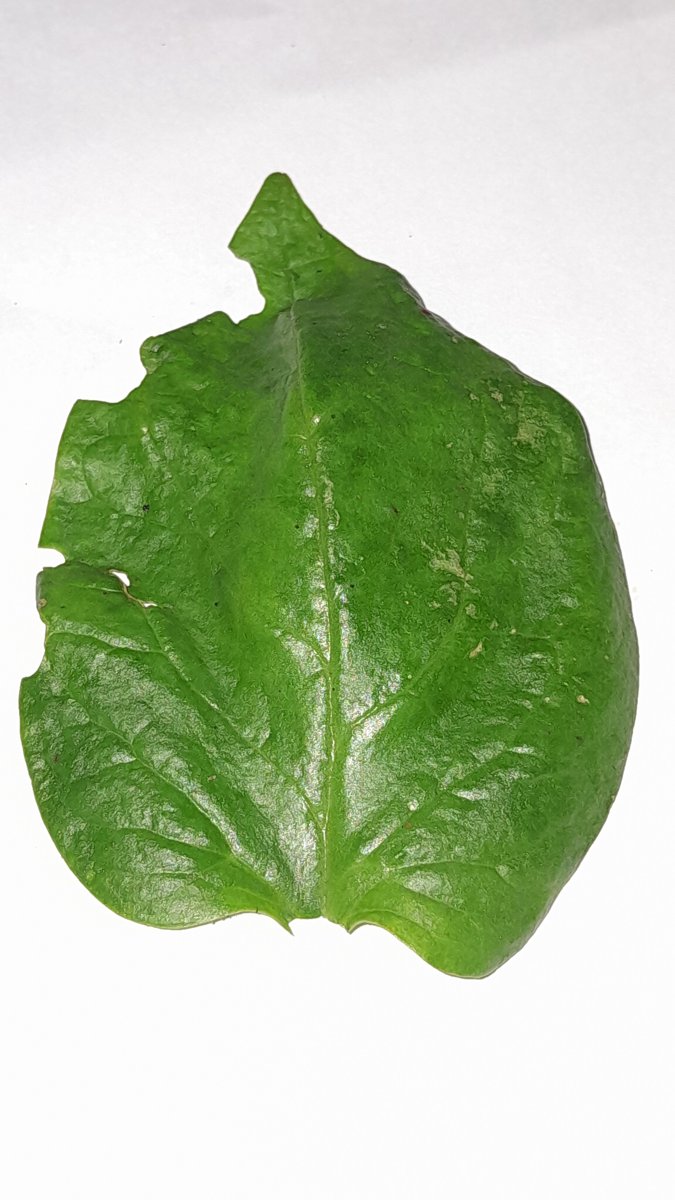
Label: Pest-Damage